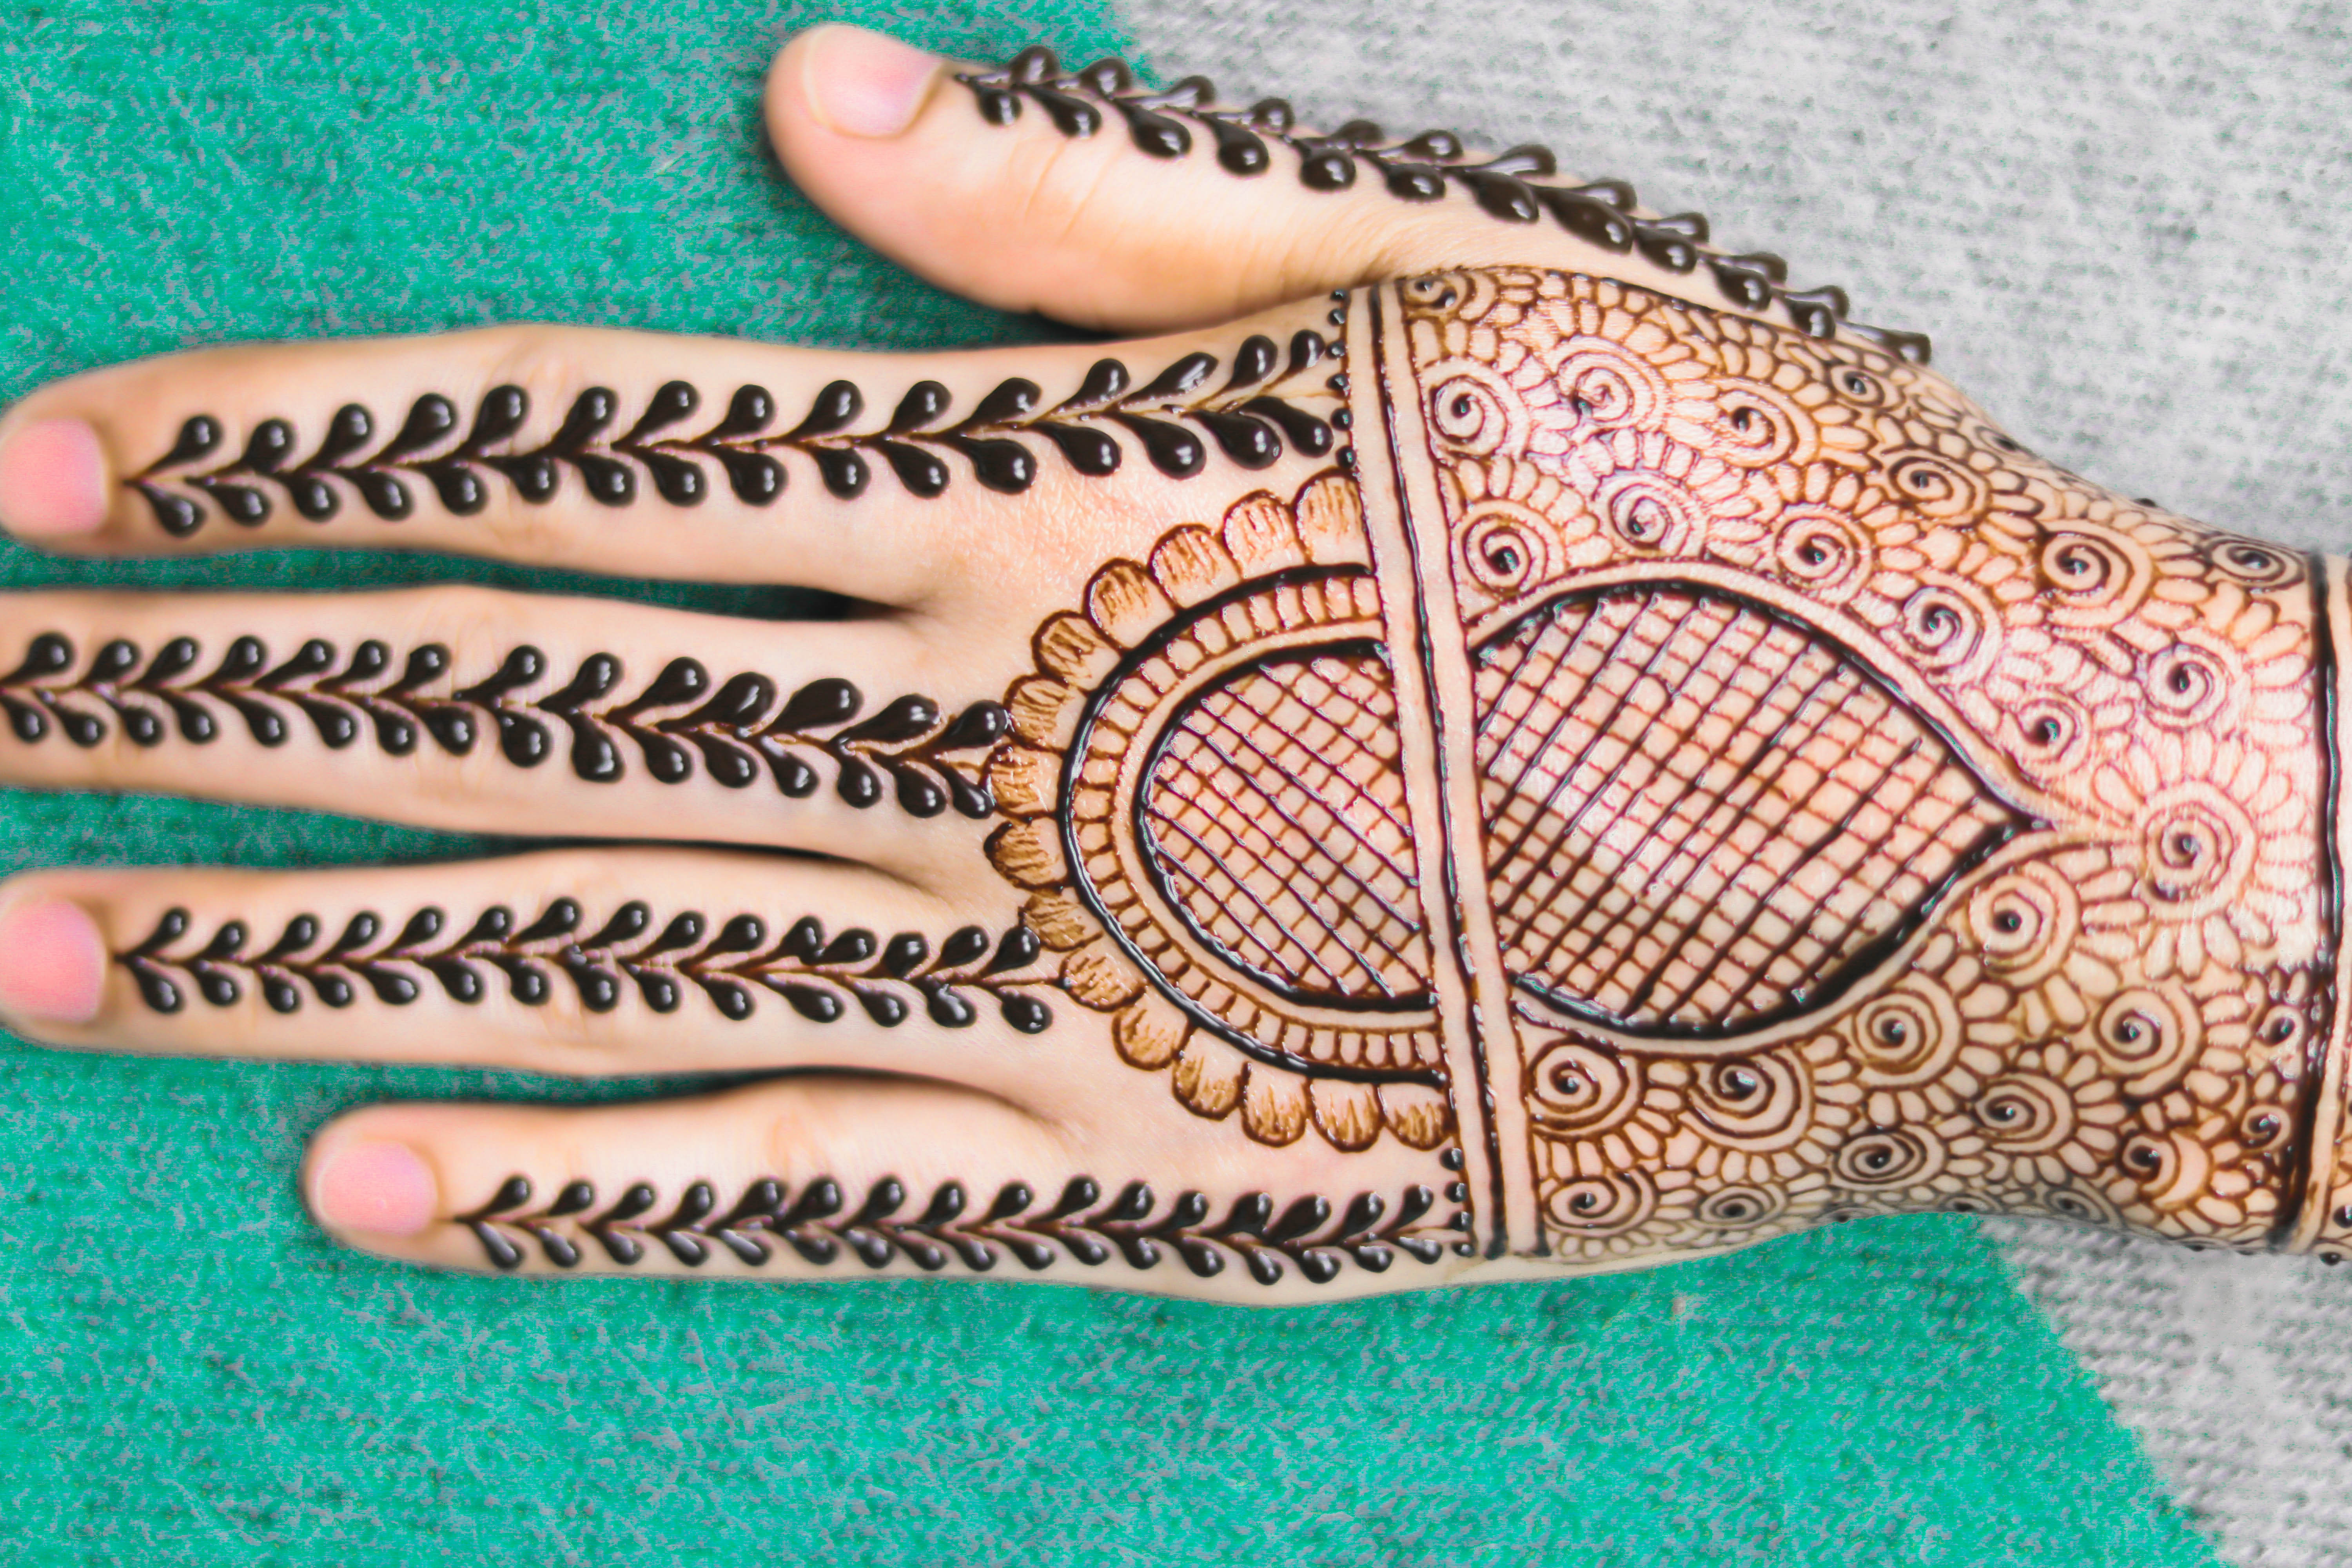
art, background, beautiful, beauty, body, bracelet, bride, color, design, fashion, fingers, hand, henna, jewellery, jewelry, jewels, makeup, marriage, mehendi, mehndi, model, paint, pattern, skin, style, tattoo, tradition, wedding, white, finger, nail, wrist, joint, arm, artwork, thumb, fashion accessory